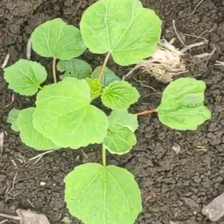
Weed species: Little_Mallow(Malva parviflora)